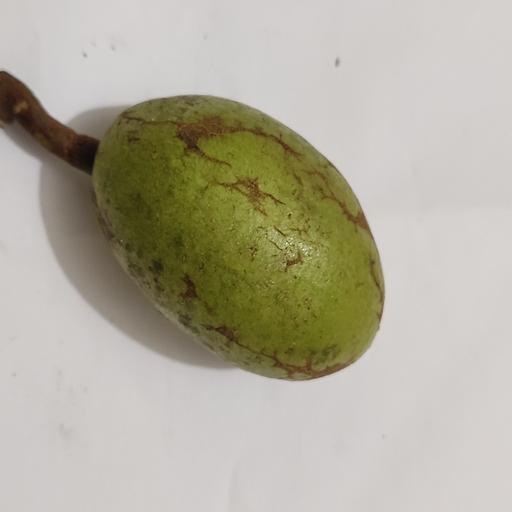
Crop type: Olive